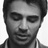
Emotion: sad